John Chamberlain (letter writer)

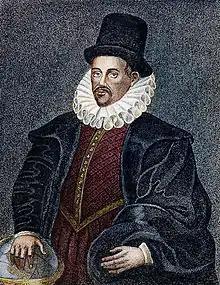
William Gilbert, natural philosopher, in whose house Chamberlain lodged

Chamberlain acquired an interesting group of friends, mainly drawn from the middle ranks of society, with a background either in business or in the lesser country gentry. These included Ralph Winwood and Dudley Carleton, who both rose to become secretaries of state, the latter after Chamberlain's death. Such men saw themselves as members of a professional civil-servant class rather than as courtiers. Winwood, like Carleton, began as a diplomat, and Chamberlain's letters regularly report on his chances of becoming secretary of state, to which office Winwood was finally appointed in March 1614. Chamberlain remained close friends with Winwood during his secretaryship and often stayed at Winwood's country seat, Ditton Park: the information he retails in his letters clearly owes much to this friendship.